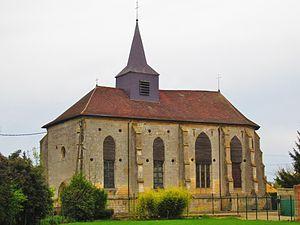
Eglise Vauclerc
Cet article recense les monuments historiques de la Marne, en France.
Vauclerc est une commune française, située dans le département de la Marne en région Grand Est.
Cet article recense les monuments historiques français classés en 1922.